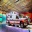
Label: ambulance